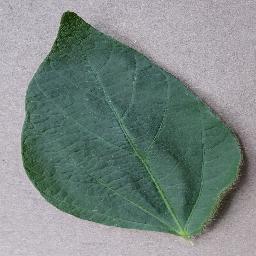
Label: Soybean___healthy